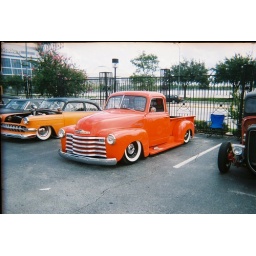
Cool old truck at a car show near the Reliant Stadium